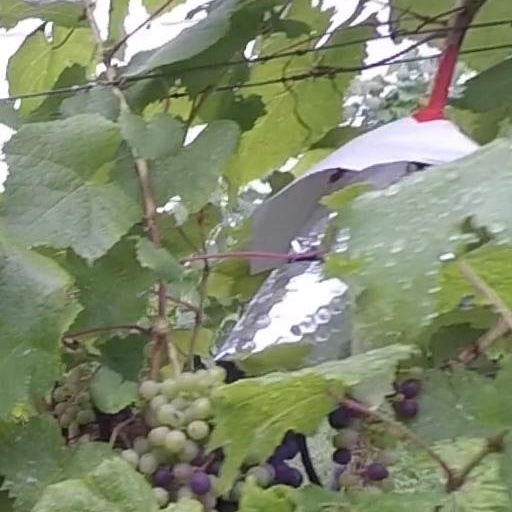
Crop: grape